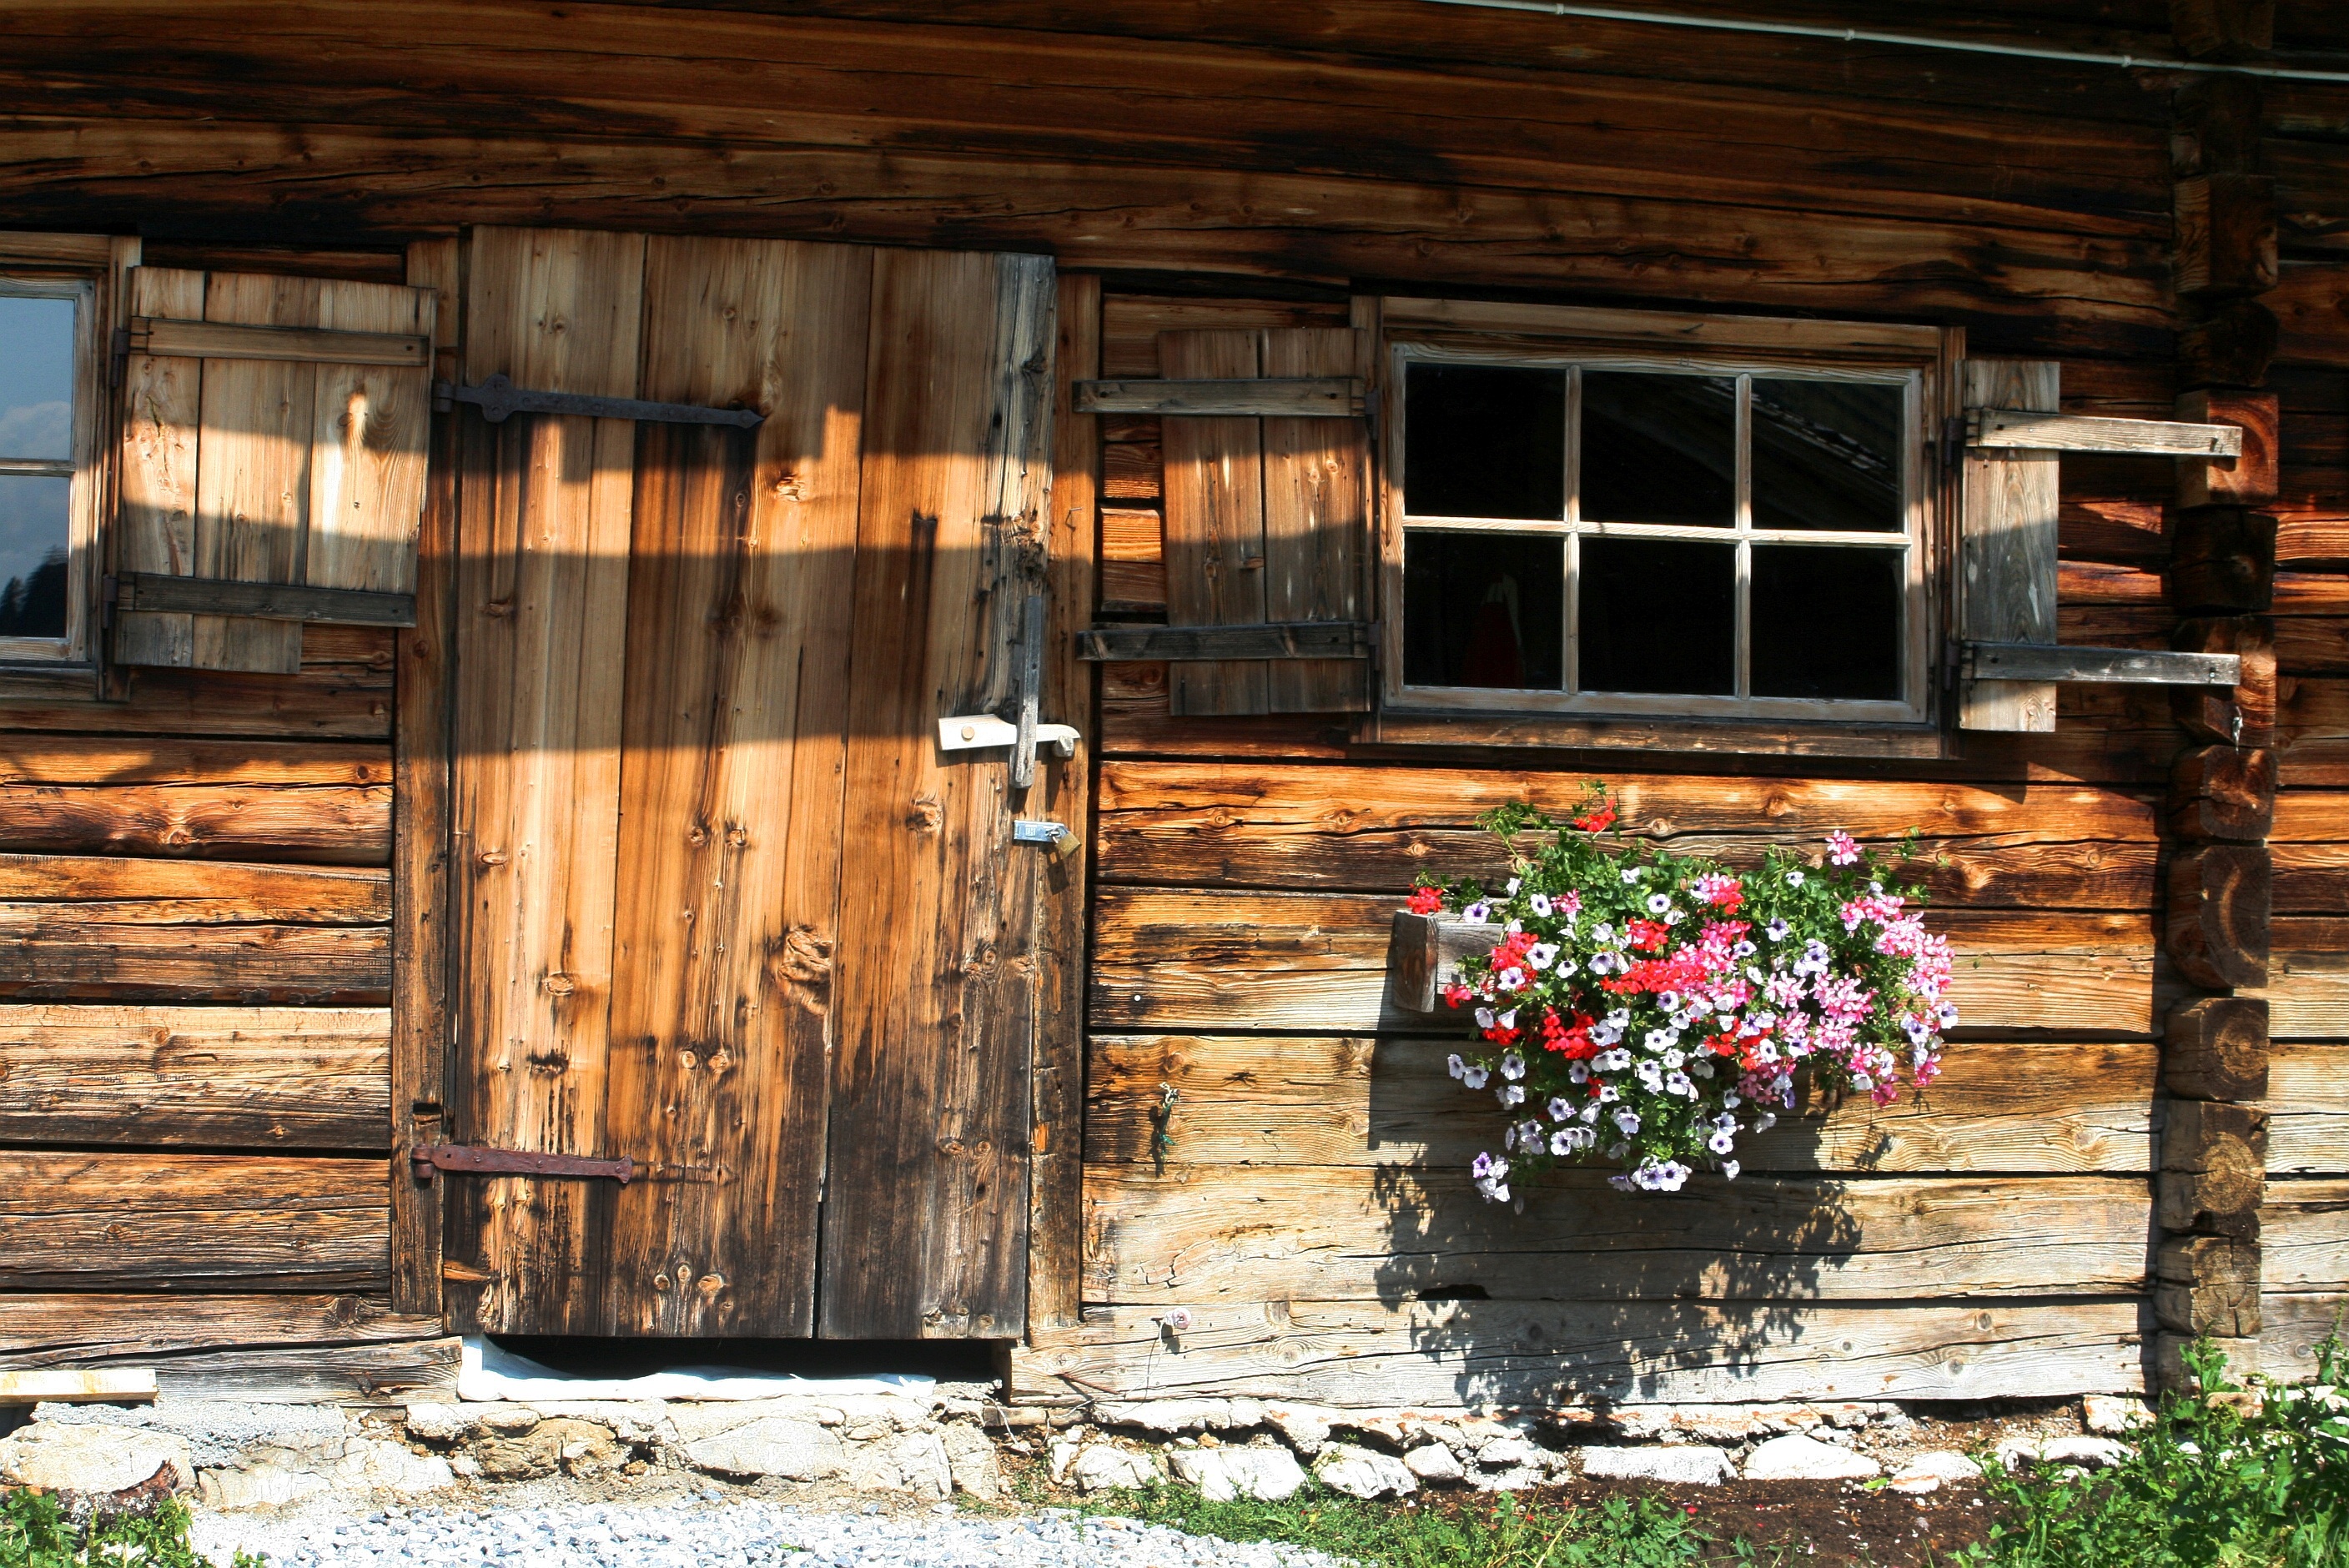
wood, house, window, building, barn, home, shed, shack, cottage, backyard, facade, door, geranium, farmhouse, estate, log cabin, outdoor structure